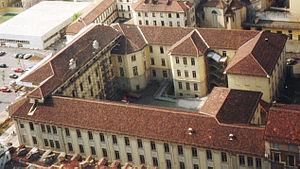
Umberto Elia Terracini, né le 27 juillet 1895 à Gênes et mort le 6 décembre 1983 à Rome, est un homme politique et antifasciste italien, président de l'Assemblée constituante de la République italienne. Membre du Parti communiste italien dont il a été un des principaux fondateurs en 1920, il est également sénateur pendant près de 39 ans.